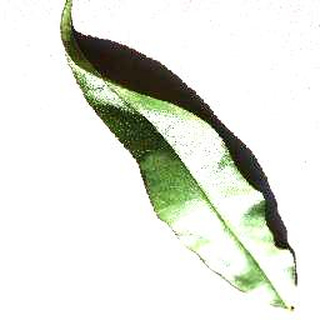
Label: healthy_peach